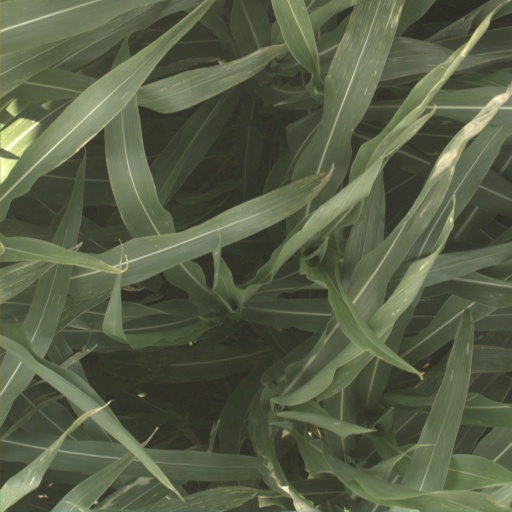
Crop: sorghum